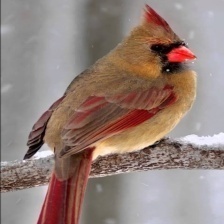
Species: NORTHERN CARDINAL
Scientific name: CARDINALIS CARDINALIS